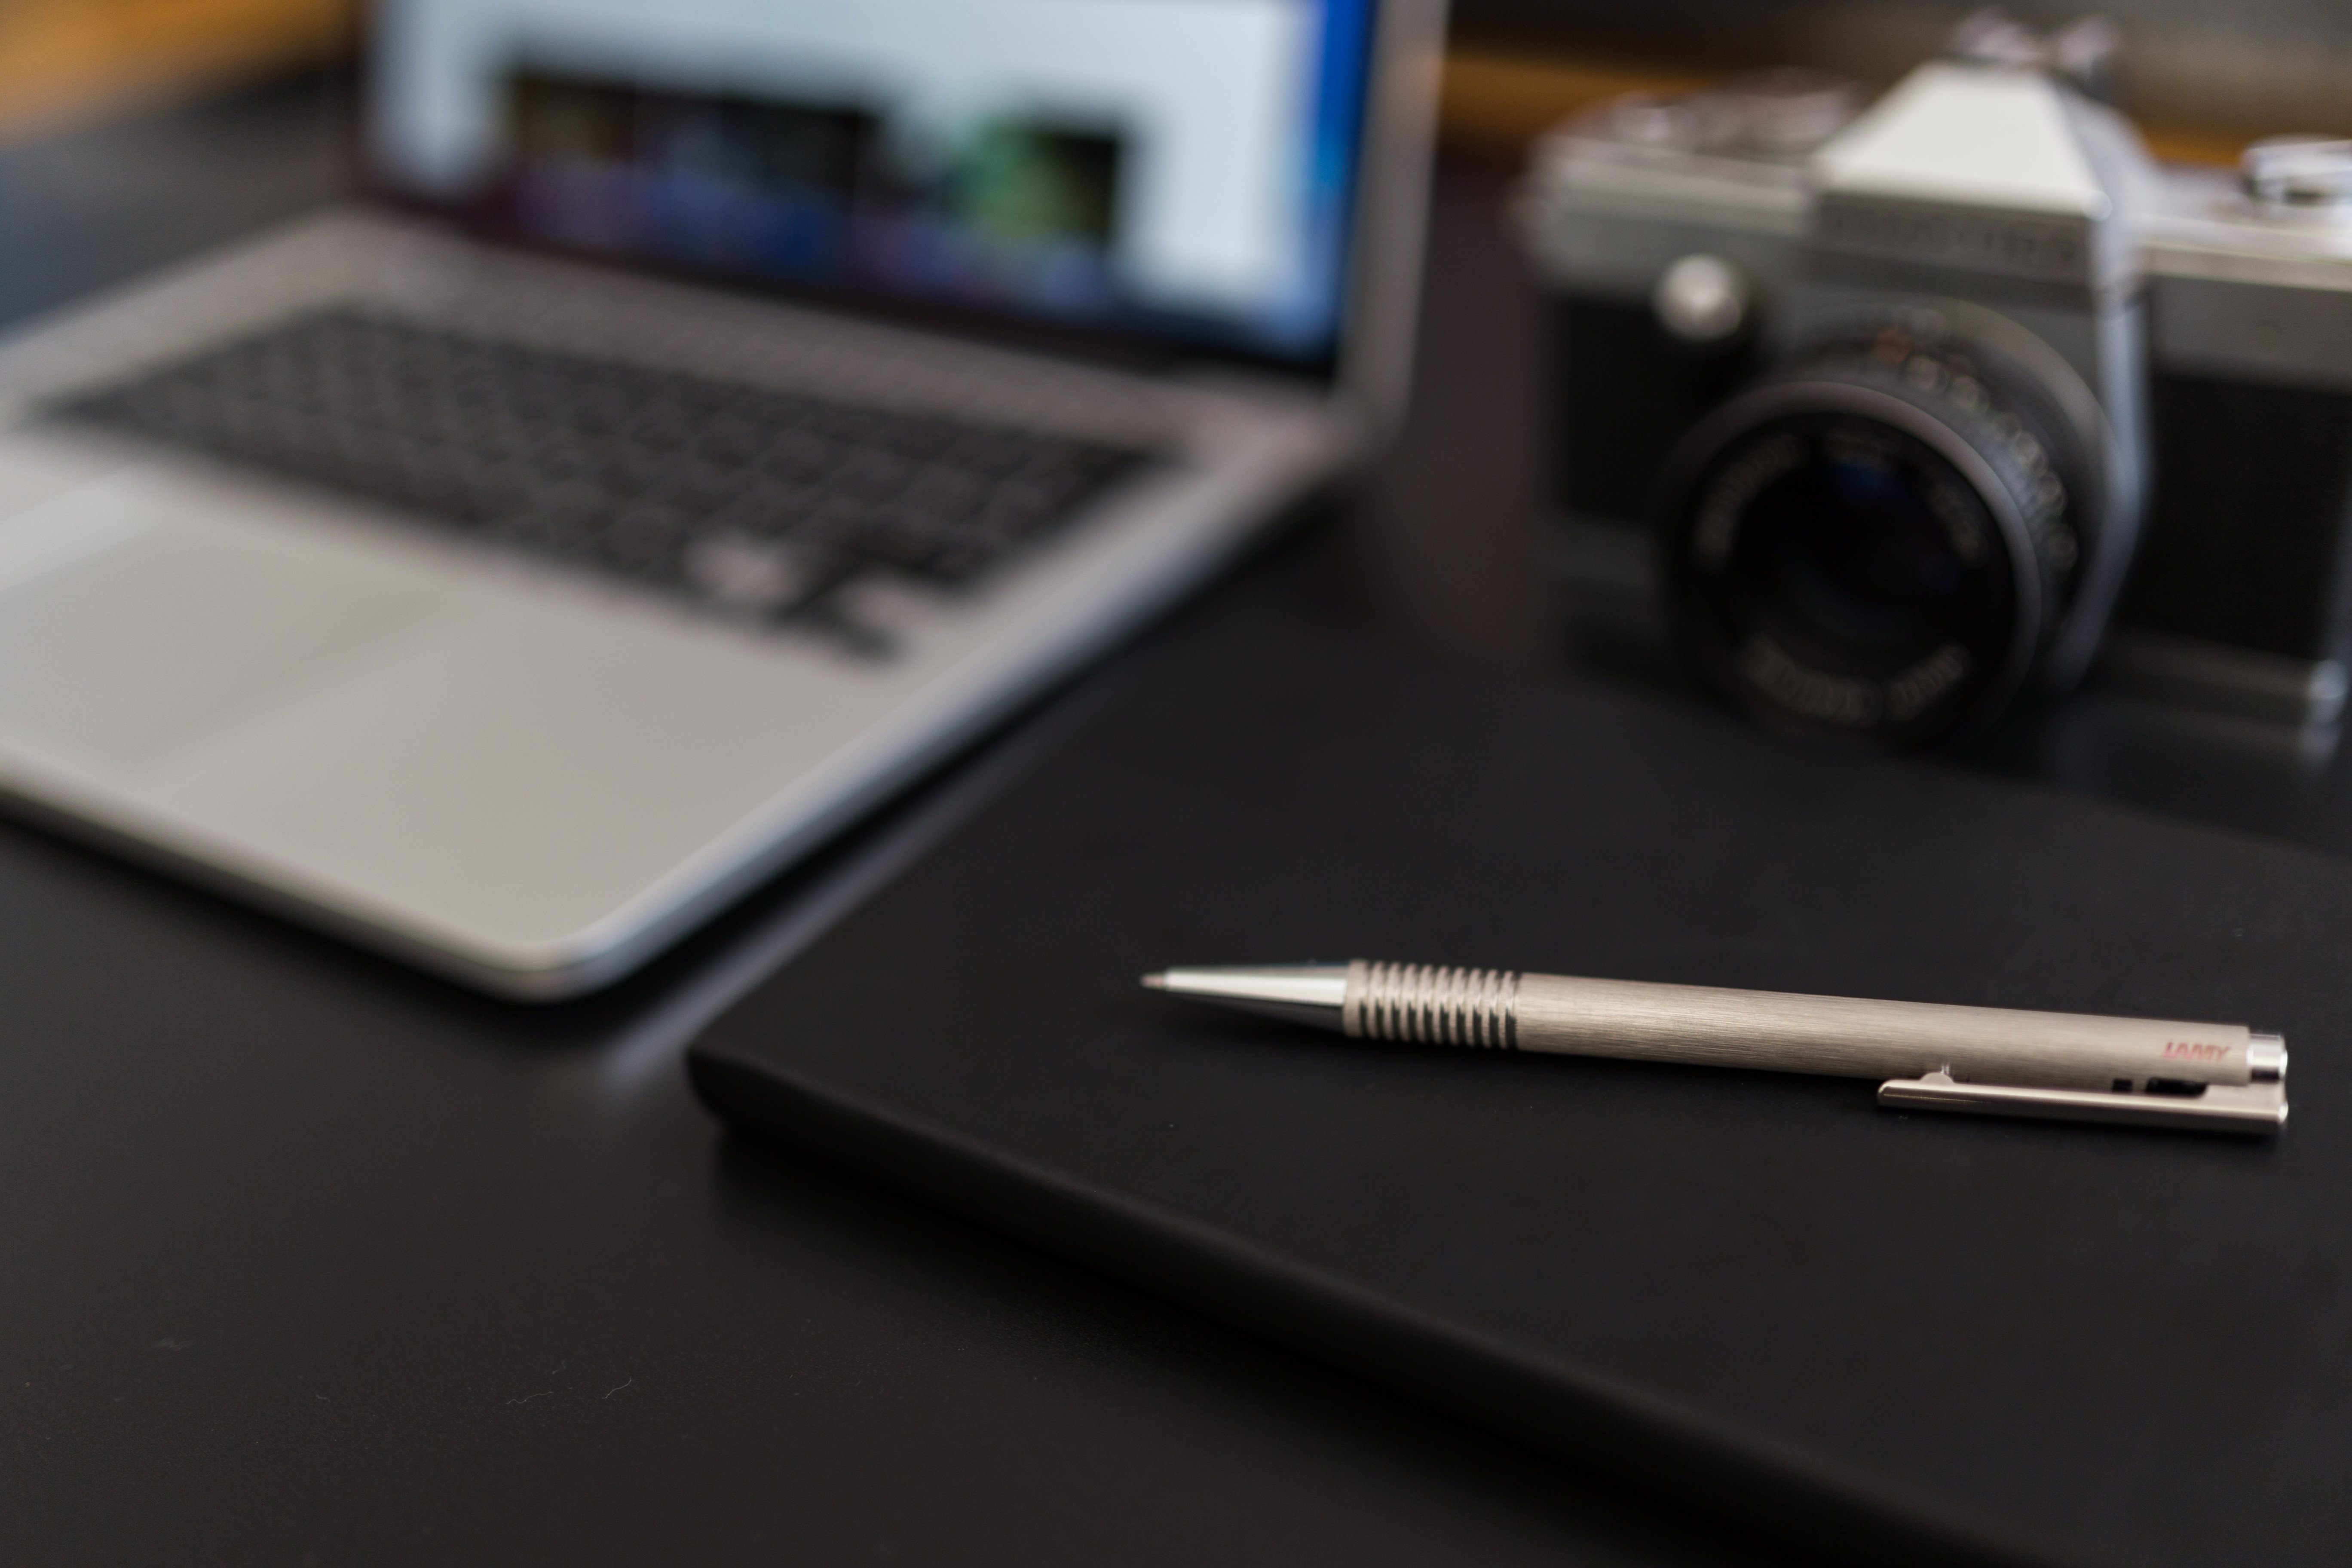
laptop, desk, notebook, computer, macbook, working, creative, technology, camera, pen, dslr, office, business, product, eye, personal computer hardware